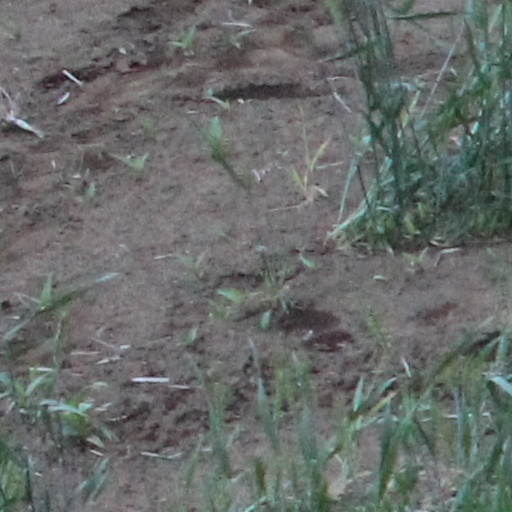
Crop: wheat